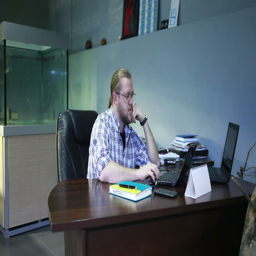
young man working on laptop computer in the office , steadicam